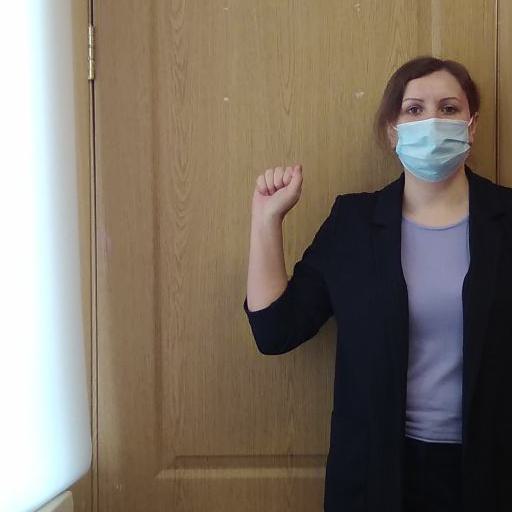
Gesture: fist